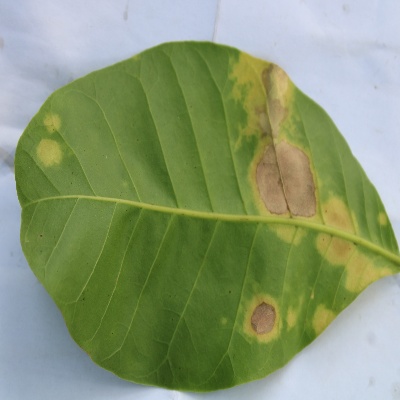
Crop: Cashew
Condition: anthracnose